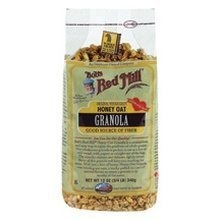
Item Name: Bob's Red Mill Granola Honey Oat - 12 oz
Value: 12.0
Unit: Fl Oz

Price: 4.64